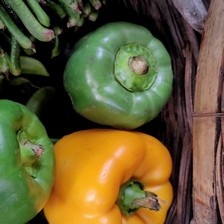
Label: capsicum